Wu Chung House

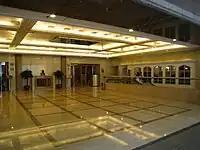
Lobby

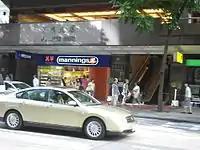
Entrance

The building houses a number of important Hong Kong institutions, notably the offices of The Hong Kong Competition Commission, Hong Kong Department of Health, Hopewell Holdings, the Education Bureau and the Hongkong Post. It is named after Wu Chung, the father of current Hopewell Holdings chairman Gordon Wu.